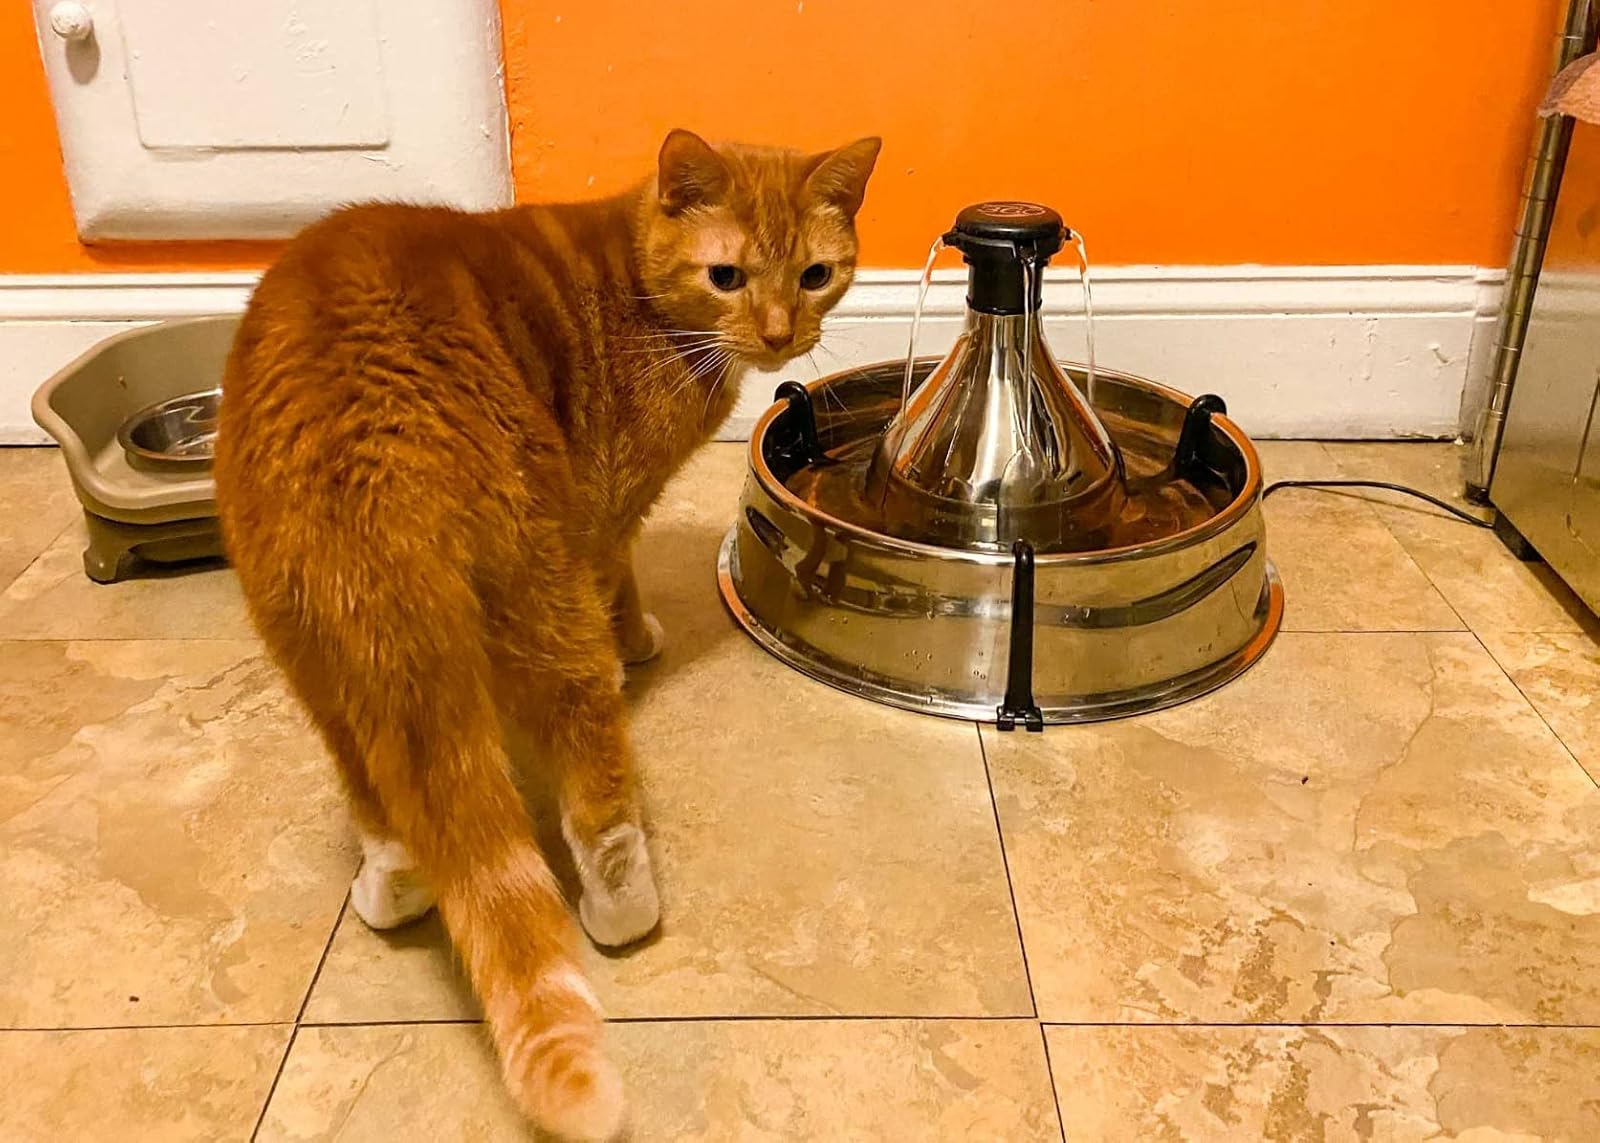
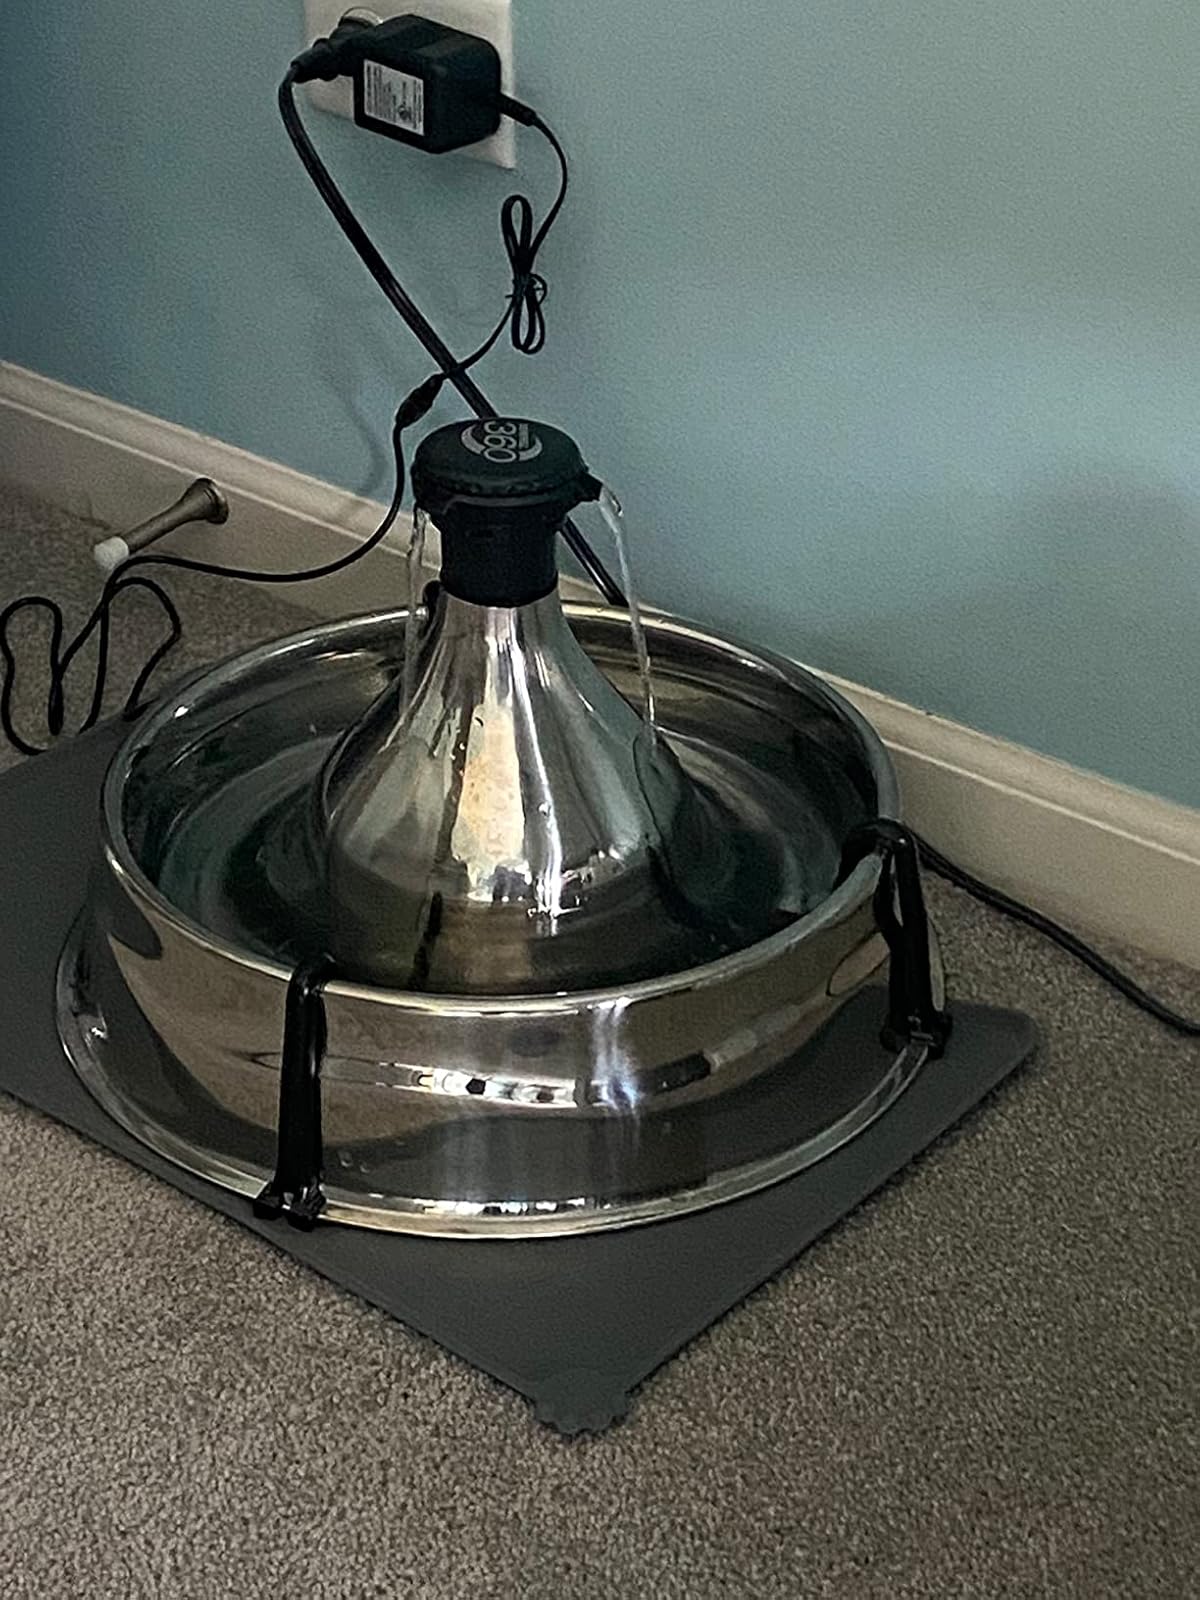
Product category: items_bowl
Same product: yes